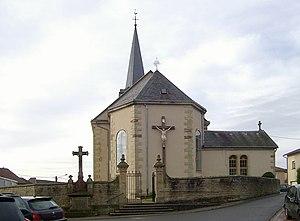
L'église Saint-Laurent à Freybouse
Freybouse est une commune française située dans le département de la Moselle et le bassin de vie de la Moselle-Est, en région Grand Est.